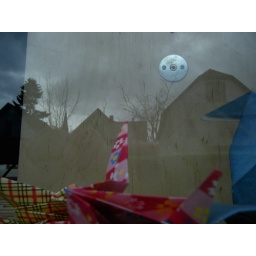
Taken looking into business window on Center. Reflection of houses in background.